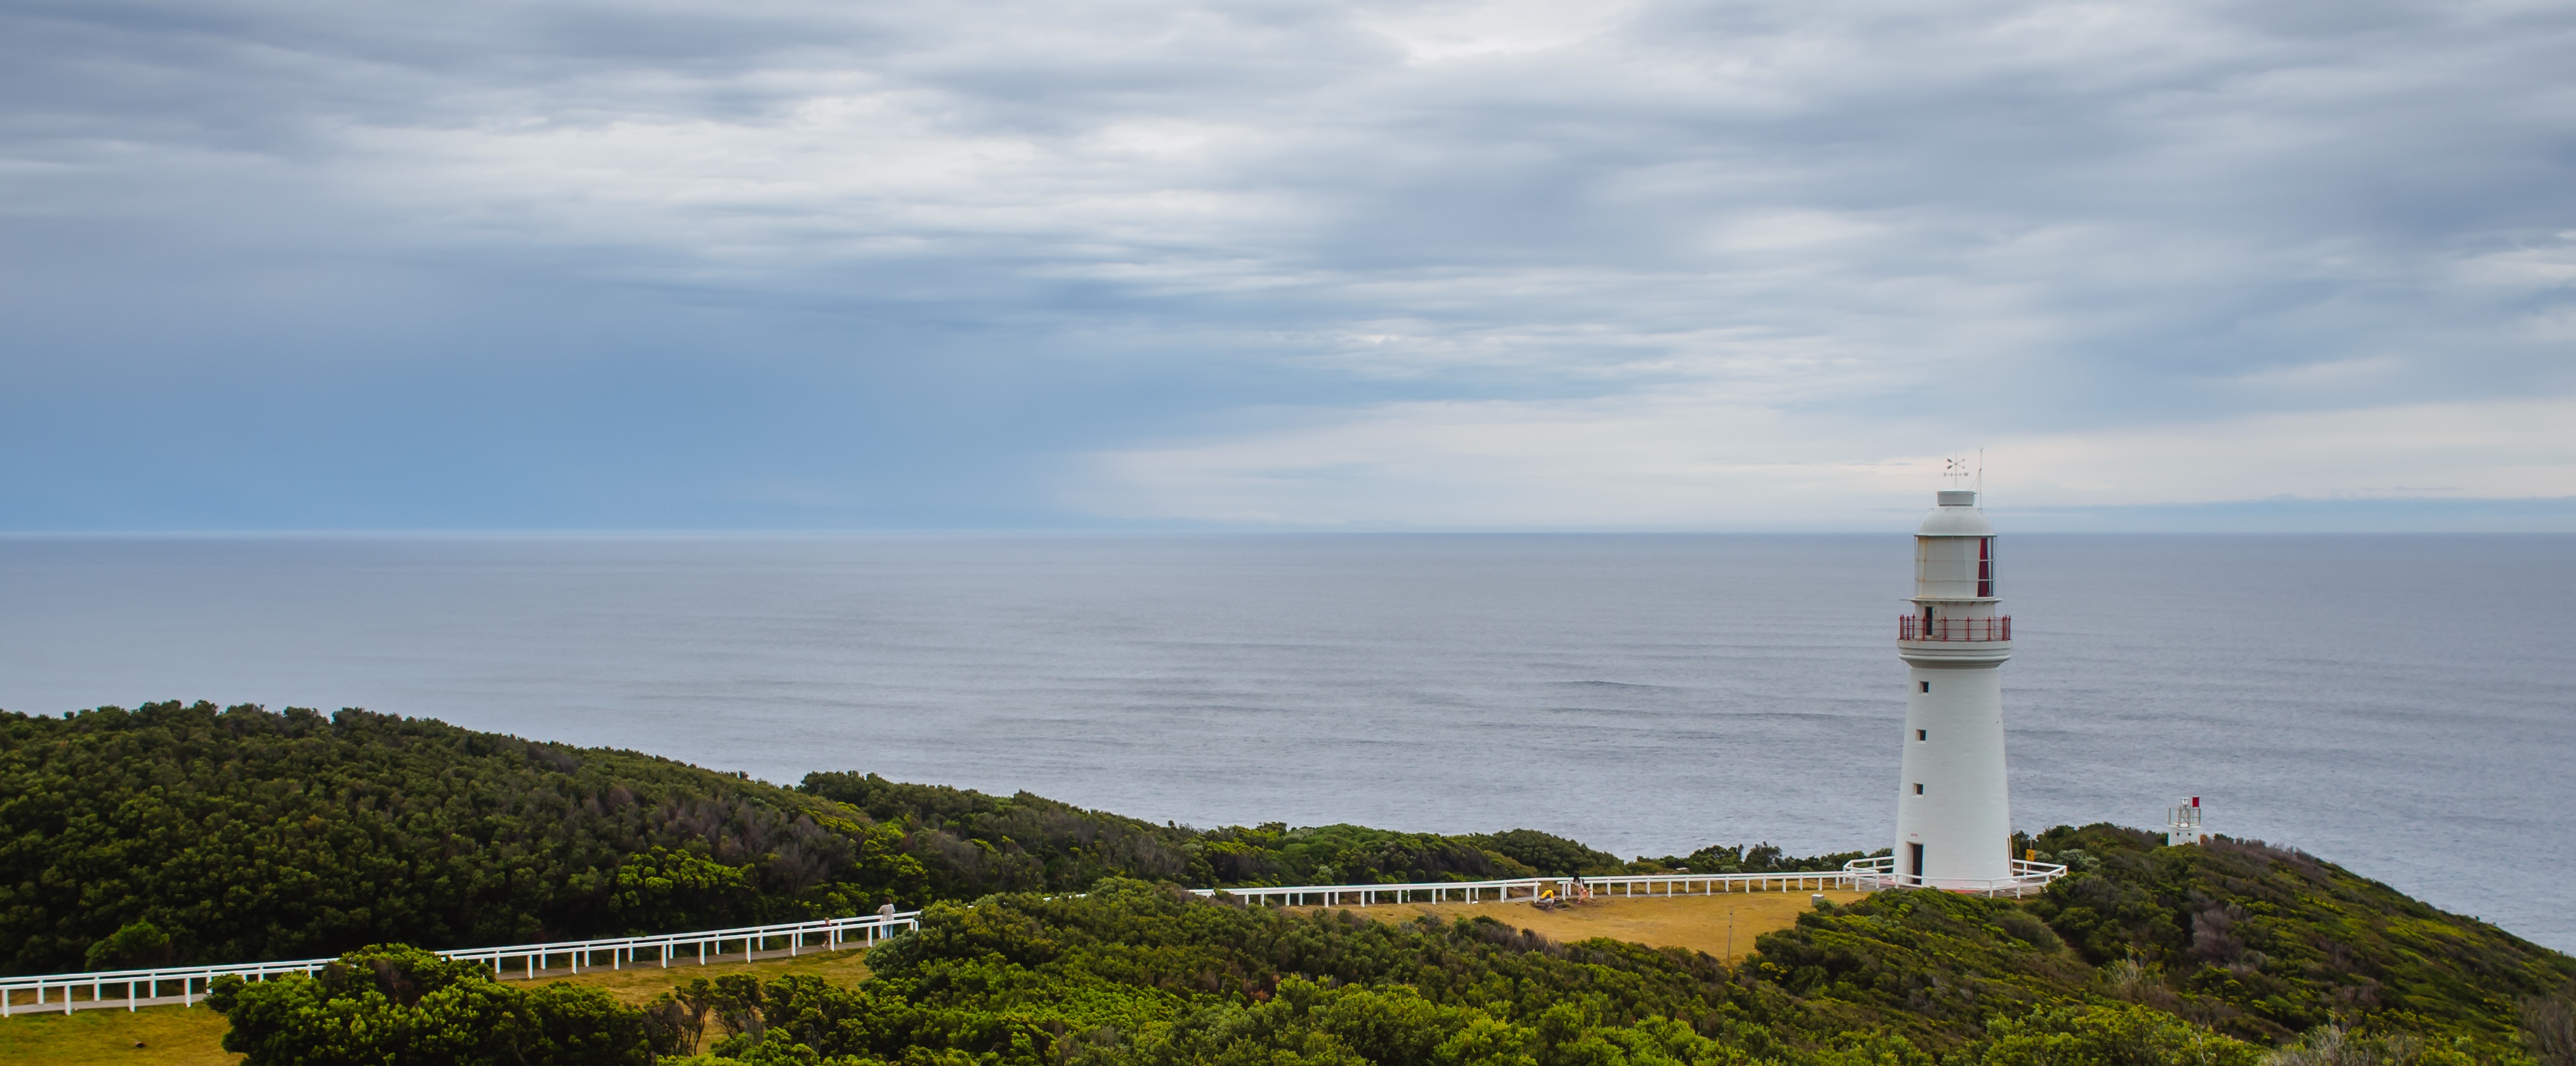
beach, sea, coast, water, ocean, horizon, lighthouse, sky, seaside, tower, scenic, seascape, bay, clif, cape, hd wallpaper